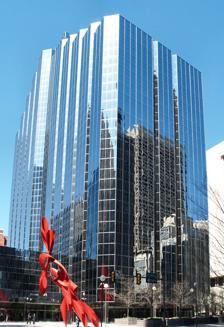
Building: Leadership Square
Country: United States of America
Year built: 1984
Skyscraper in Oklahoma City, Oklahoma Leadership Square One Leadership Square and Galaxy sculpture General information Status Completed Type Office Location 211 North Robinson Avenue, Oklahoma City, Oklahoma United States Coordinates 35°28′10″N 97°31′00″W / 35.46944°N 97.51667°W / 35.46944; -97.51667 Construction started 1982 Opening 1984 Cost $94 million Owner Oliver Investments Management Newmark Grubb Levy Strange Beffort Height Roof 285 ft (87 m) Technical details Floor count 22 and 16 Floor area 782,315 feet 2 Design and construction Architect(s) Robert B. Roloff, Bozalis & Roloff Developer Leadership Properties Inc. Structural engineer Grossman-Keith Engineering; ZFI Engineering Main contractor H.A. Lott, Inc. References Leadership Square is a mixed-use office tower complex in downtown Oklahoma City , Oklahoma , United States . The complex was completed in 1984 and comprises One Leadership Square (North Tower) and Two Leadership Square (South Tower). One Leadership Square is taller at 285 feet (87 m) and 22 stories . Two Leadership Square is 224 feet (68 m) and 16 stories. They are the 10th and 19th tallest buildings in Oklahoma City, respectively. History The Pei Plan is a master redevelopment plan prepared for Oklahoma City in the 1960s. The plan called for the demolition of existing structures and construction of new commercial buildings in much of the downtown area, including that now occupied by Leadership Square. Plans for the site originally included an office tower of at least 60 stories.  The collapse of Penn Square Bank in 1982 and softening oil market created tenancy concerns and the design was reduced. Daon Development Corporation was originally involved as the developer, but perceived antagonism toward non-U.S. entities and Daon's indebtedness resulted in a change to Leadership Properties Inc., the real estate subsidiary of Oklahoma Land and Exploration Company. The building, when constructed in 1984, was owned by Metropolitan Life Insurance Company and managed by CB Richard Ellis . The total cost of $94 million was the most paid for a building in Oklahoma City to that date. The Leadership Square building replaced, in part, the seven-story Local Federal Savings and Loan tower, built in 1958. The oil price collapse in the mid-1980s adversely impacted occupancy and value immediately after its opening. In April 2000, MetLife sold Leadership Square to LSQ Investors, an affiliate of Dorchester Capital .  This transaction placed the building in local ownership. The $45 million price equated to $57.52 per square foot, lower than expected. As of the sale in 2000, the building was 78 percent leased, with a lease rate of $13.50 per square foot per year. Price Edwards & Company assumed management responsibilities.  In 2000, major tenants included Bank of America , Massachusetts Mutual Life Insurance Company , Merrill Lynch , Paine Webber , Smith Barney , and Grant Thornton , as well as local law firms McAfee & Taft, Phillips McFall McVay, and Gable & Gotwals. In May 2005, Oliver Investments purchased Leadership Square for $61 million. The property had an appraised value of $77 million. The lease rate ranged from $14.50 to $16.00 per square foot. Newmark Grubb Levy Strange Beffort facilitated the transaction and assumed management of the building.  Leadership Square's major tenants were Bank of America, McAfee & Taft, Phillips McFall McVay, Massachusetts Mutual Life Insurance Co., Merrill Lynch, Paine Webber, Smith Barney, Gable & Gotwals Attorneys and Grant Thornton. In 2012, the annual lease rate was $18.50 per square foot. As of 2017, the annual lease rate is $24 per square foot. Features The Leadership Square building contains 782,315 square feet, with 735,000 leasable square-feet. A four-story atrium connects the two towers.  The lot is 2.24 acres in central downtown Oklahoma City. The building has a two-level 340-car parking garage and a direct connection to the Oklahoma City Underground green tunnel. The east plaza includes the 14 ton, 45 feet high sculpture " Galaxy " by Alexander Liberman . The sculpture was commissioned from Liberman by art advisor Sharon Corgan Leeber of Architectural Arts Company for her client Leadership Properties, Inc. The piece was dedicated in 1985. Architecture Leadership Square employs a classic International Style Modernist glass-and-steel design.  The design implements PPG solarban glass technology to block solar heating. Tenants BKD, LLP Bank of America Cardinal River Energy Conner & Winters, LLP Elias, Books, Brown & Nelson, PC Enable Midstream Partners, LP Gable Gotwals Counsel Gardner Tanenbaum Holdings Grant Thornton McAfee & Taft Moricoli Kellogg & Gleason, PC PricewaterhouseCoopers Tomlinson, Rust, McKinstry & Grable, PC Valiant Artificial Lift Solutions Wells Nelson and Associates Wilguess & Garrett Events The Little Willie's Triple Dog Dare is a tower running event held annually since 2012.  The race involves running 138 flights of stairs in both towers and the adjacent 31-story Oklahoma Tower . Race sponsors claim that the event is the only tower running race in which participants run down as well as up stairs. Divisions include individuals, teams, and firefighters in full gear.  A Triple Dog Squared option doubles the flights.  Proceeds benefit local charities. In 2017, the OKC Over the Edge fundraising event for the Central Oklahoma Habitat for Humanity involved rappelling from the top of Two Leadership Square. See also Wikimedia Commons has media related to Leadership Square . List of tallest buildings in Oklahoma City References